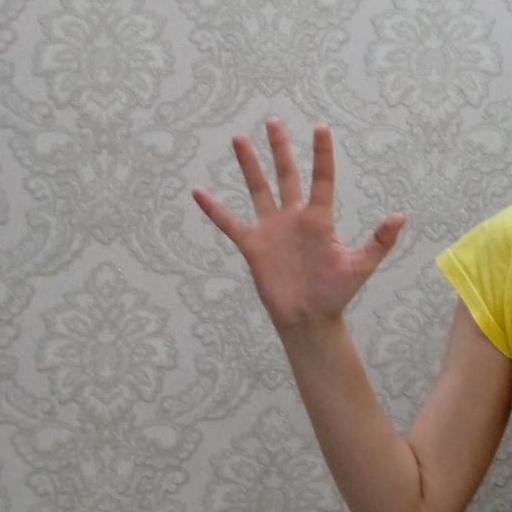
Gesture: palm